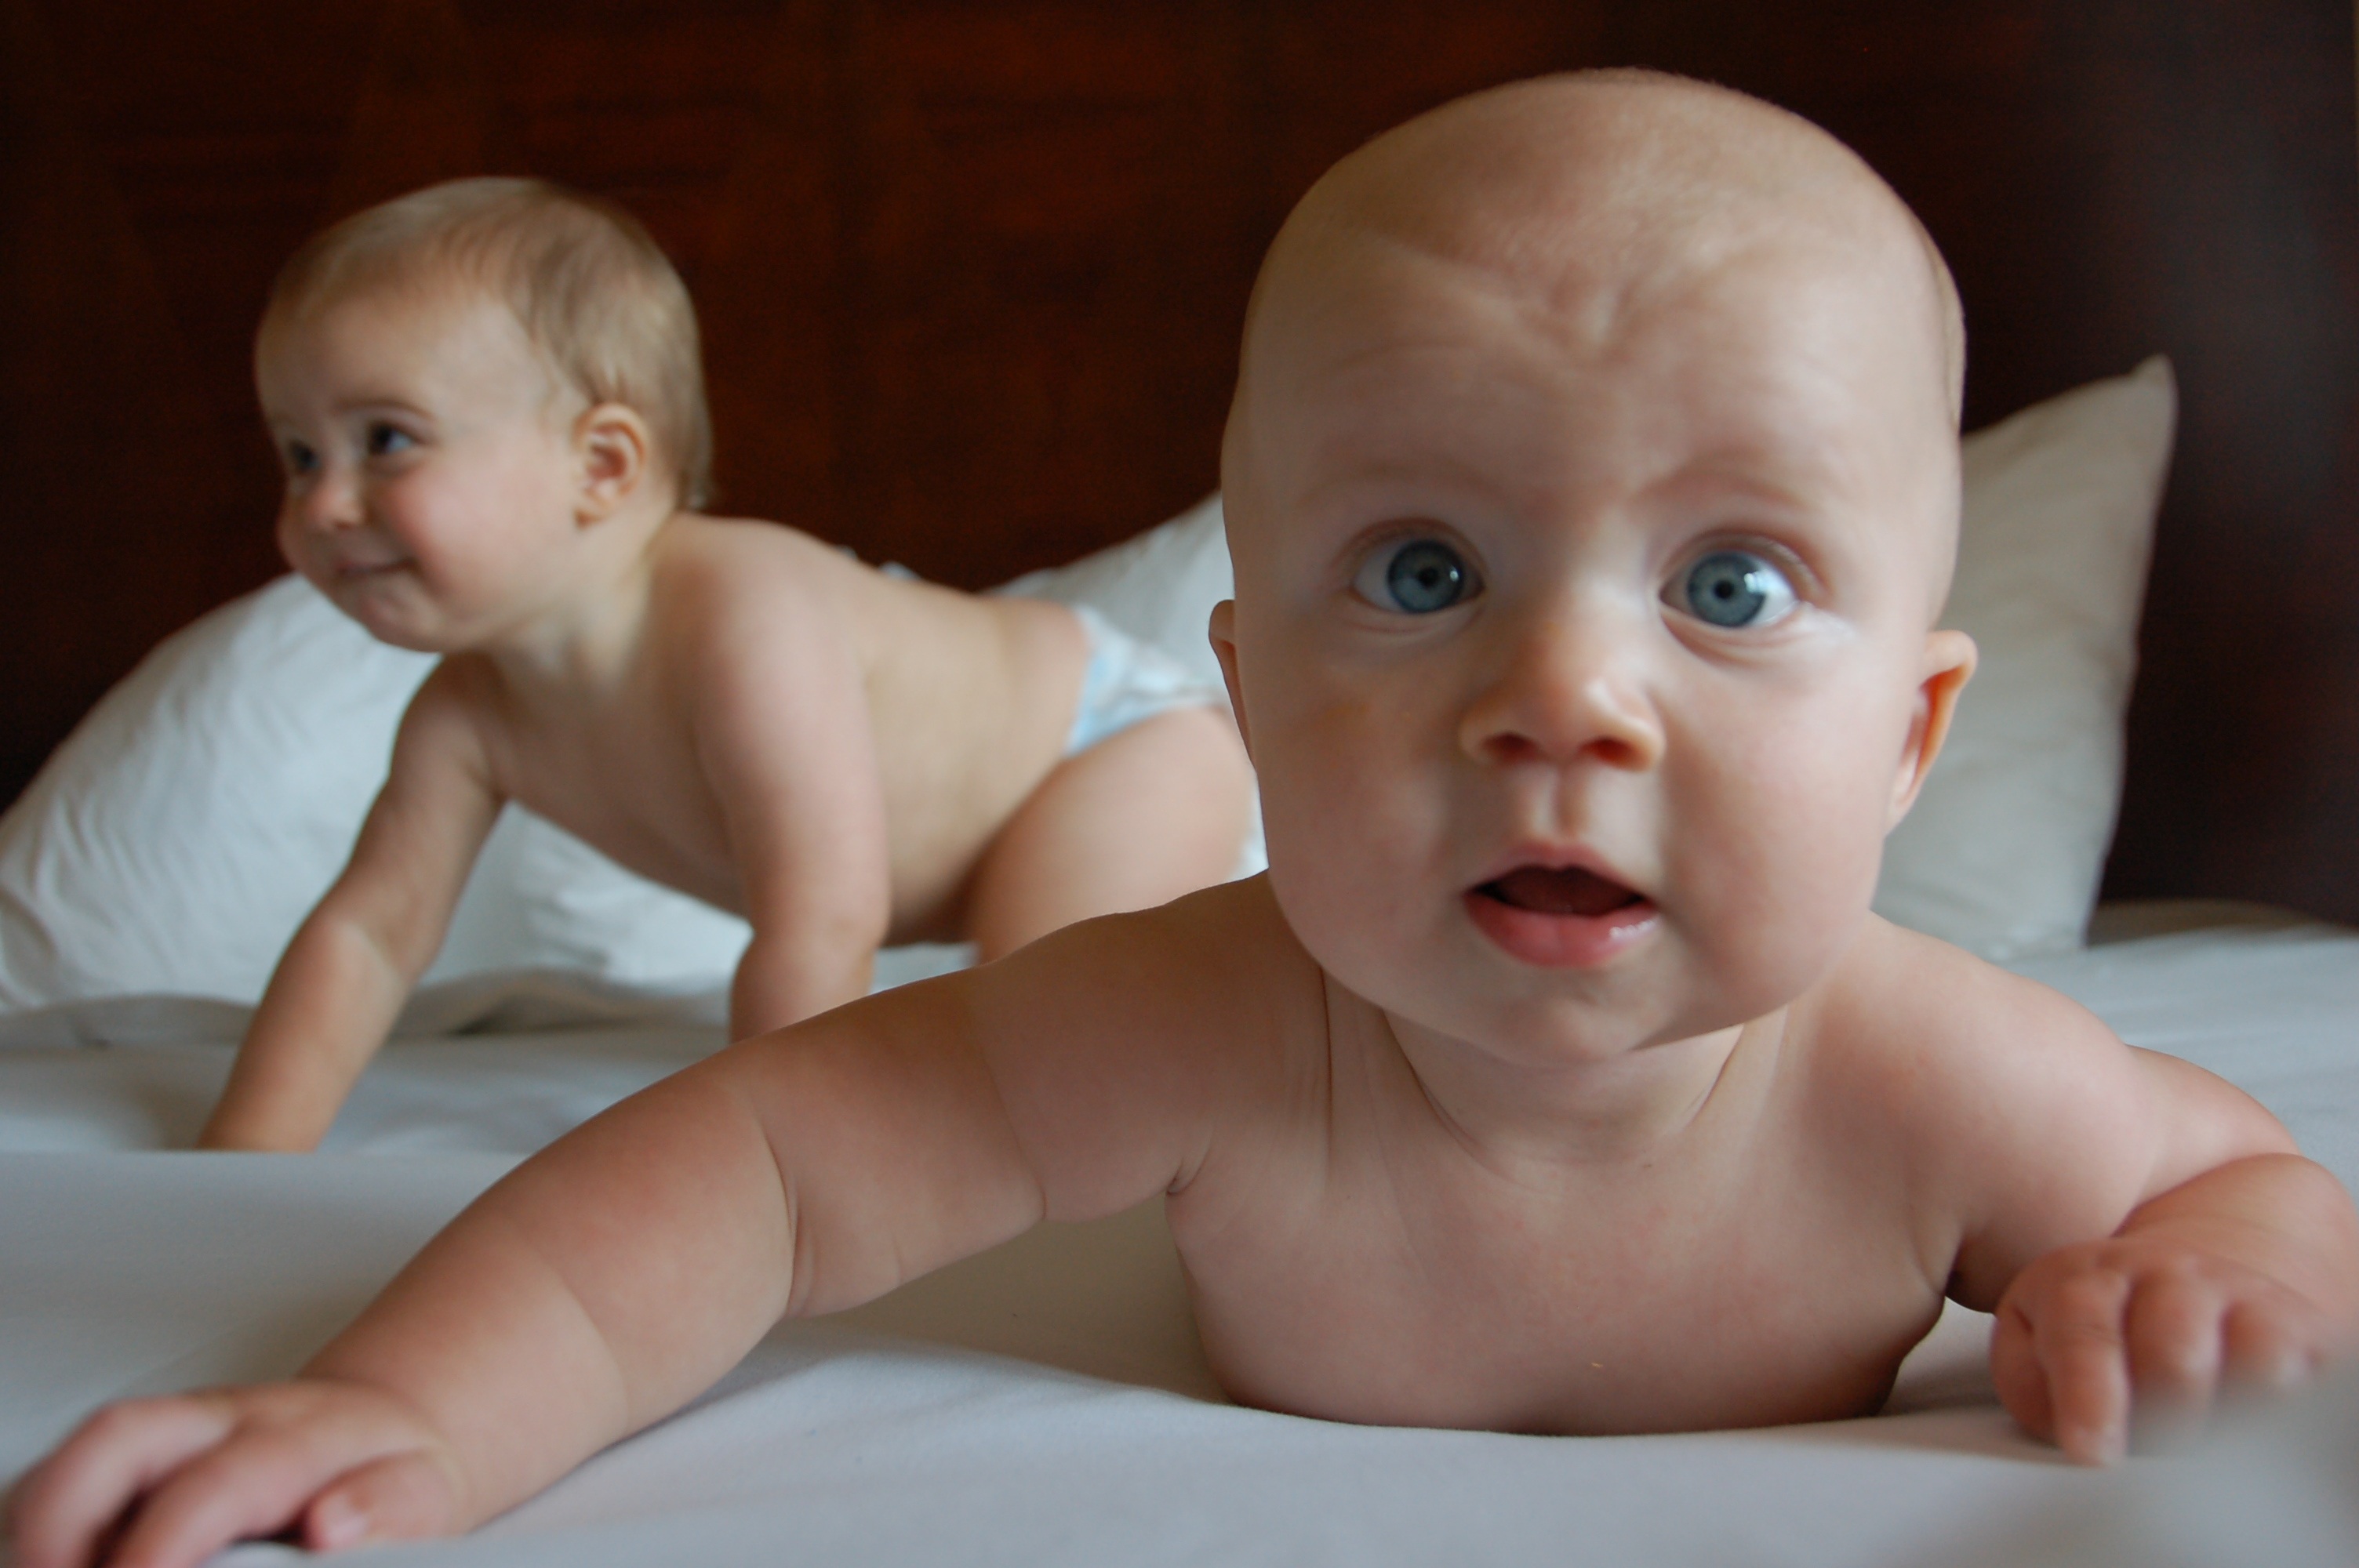
infant, child, facial expression, person, face, human positions, toddler, skin, bathing, portrait, portrait photography